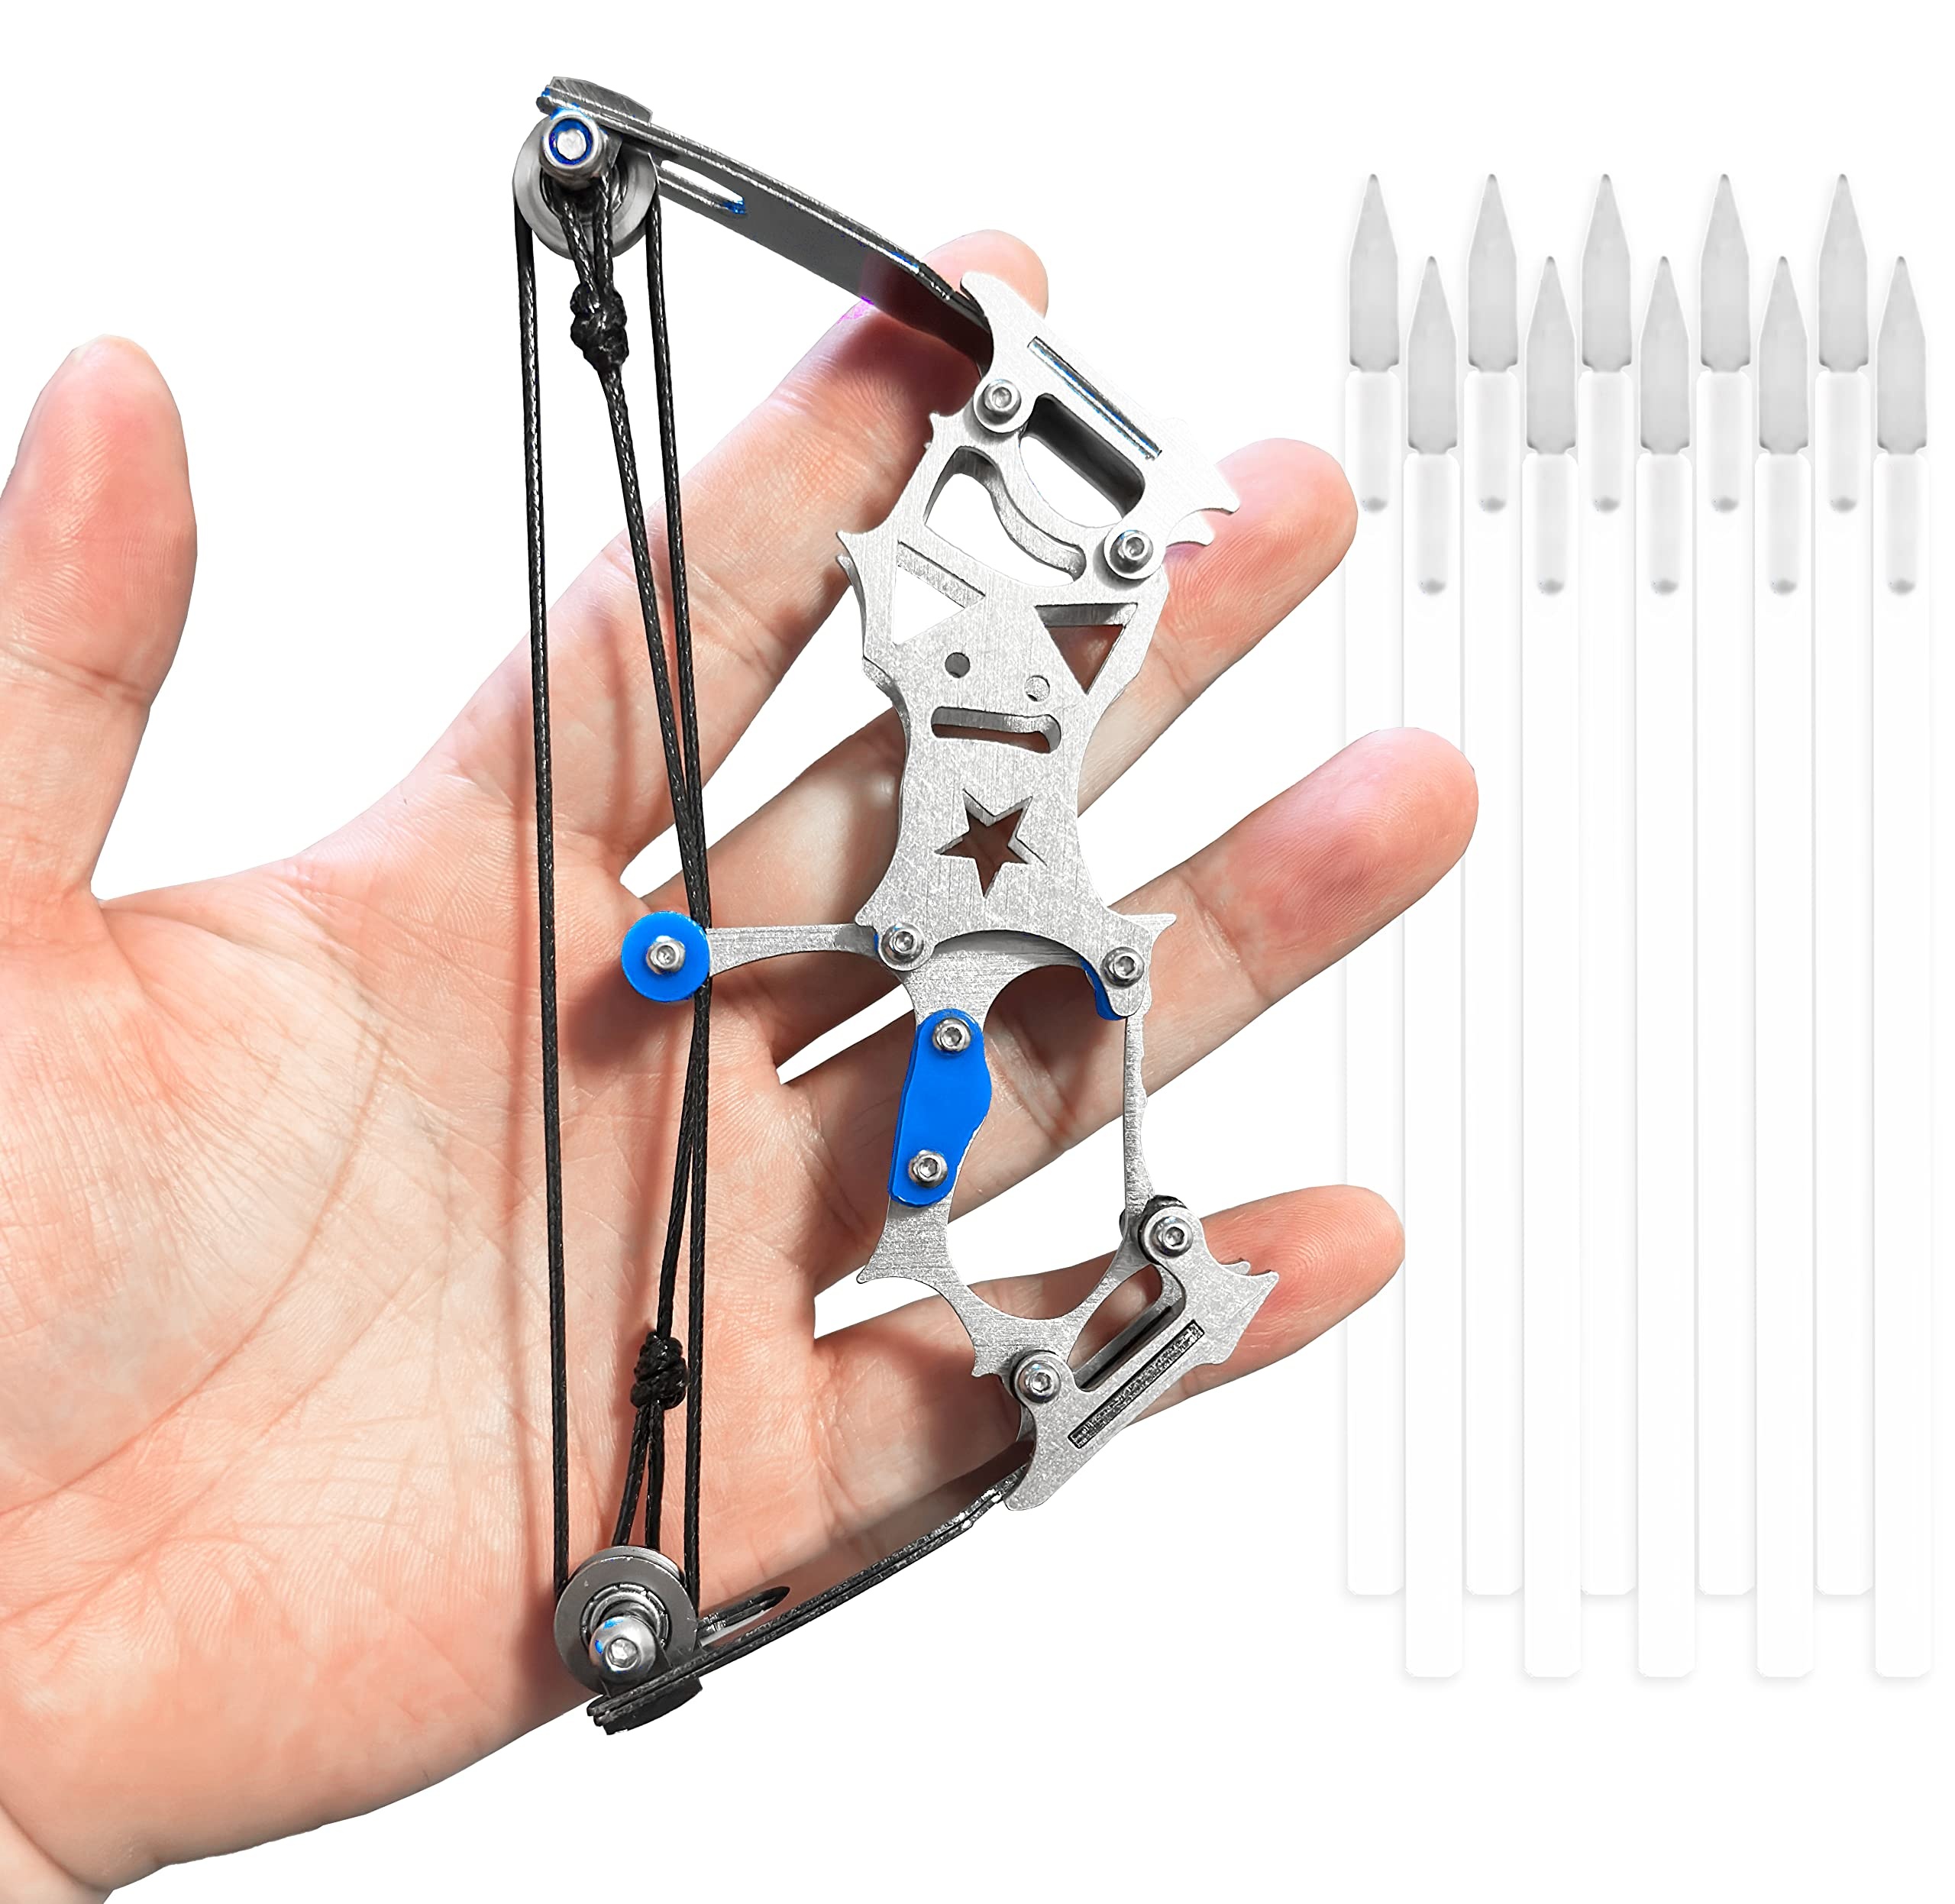
TIETHEKNOT Mini Archery Bow Set Right Hand Mini Compound Bow Mini Hunting Bow Metal Material Catapult RH/LH for Hunting Shooting Practice Archery Entertainment Fun
Brand: TIETHEKNOT Color: silvery Features: Bow handle: metal Bow limbs: elastic fiber + metal Product includes: 1 bow, 10 arrows, 1 paper target/size：5.5 inches * 2.4 inches * 0.75 inch. Range: 50 feet age：over 12 years old 1. This product is a 3:1 reduction based on the classic style of composite bow.of this product has high hardness, good toughness, and is very durable. 2. The material of this product has high hardness, good toughness, and is very durable. 3. This product can be used as a parent-child interactive toy, decompression, crafts, shooting competition. 4. A hugely popular and refreshing gift/Christmas/Birthday/Outdoor Entertainment Disclaimer: Do not aim at people and animals and all important items, please use it under the supervision of an adult! Details: Mini Archery Bow Set Mini Compound Bow Mini Hunting Bow Metal material Catapult RH/LH for Hunting Shooting Practice Archery Entertainment Fun EAN: 0746957400738 Package Dimensions: 5.8 x 3.7 x 1.3 inches Binding: Sports
Brand: TIETHEKNOT
Category: Sporting Goods > Outdoor Recreation > Hunting & Shooting > Archery > Bows & Crossbows > Recurve & Longbows